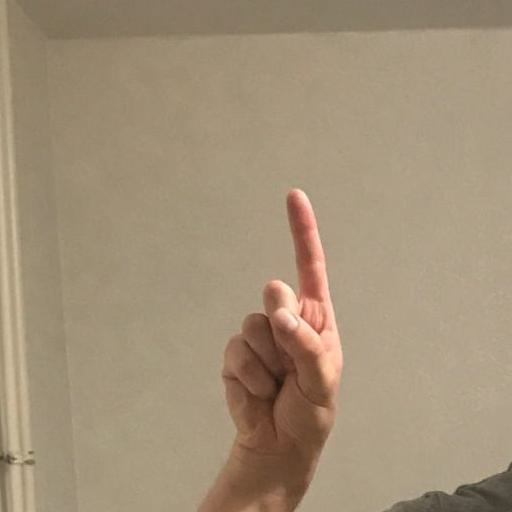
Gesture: one